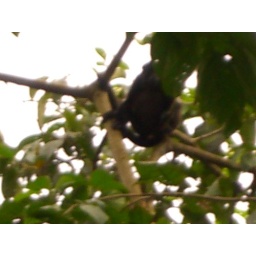
Howler monkey sitting in a tree.